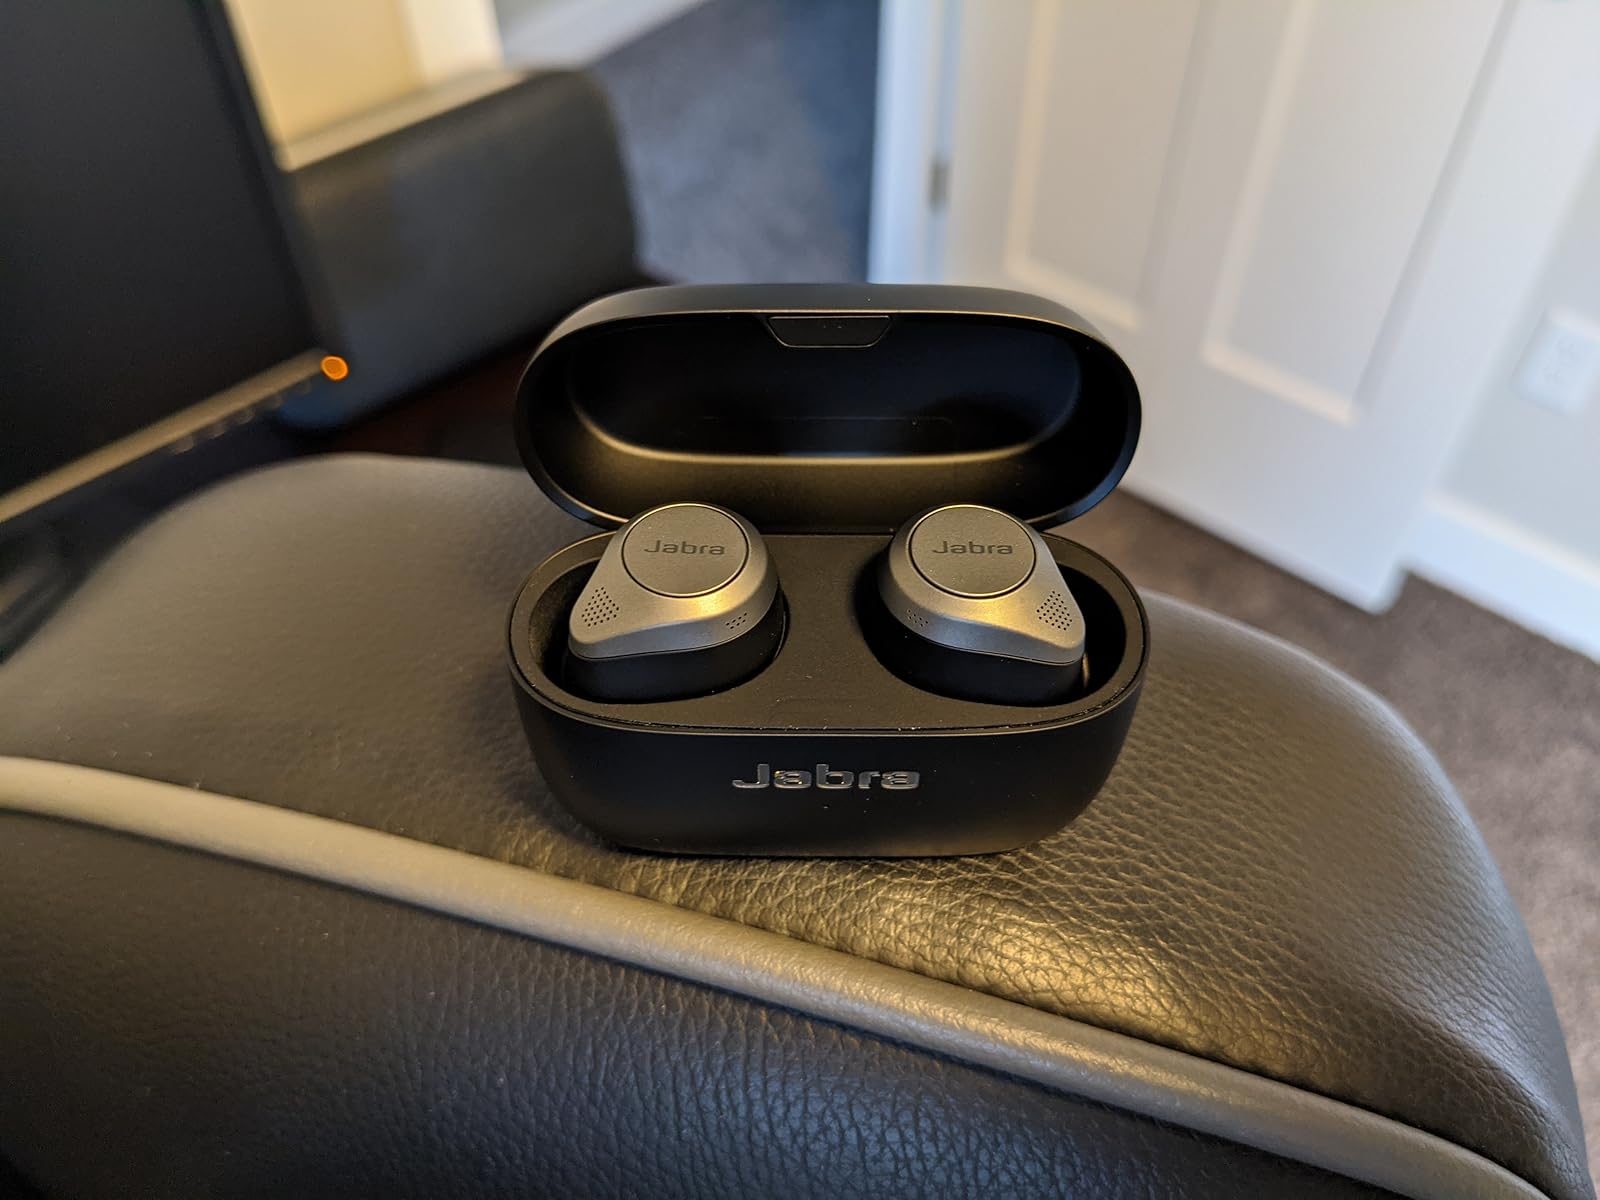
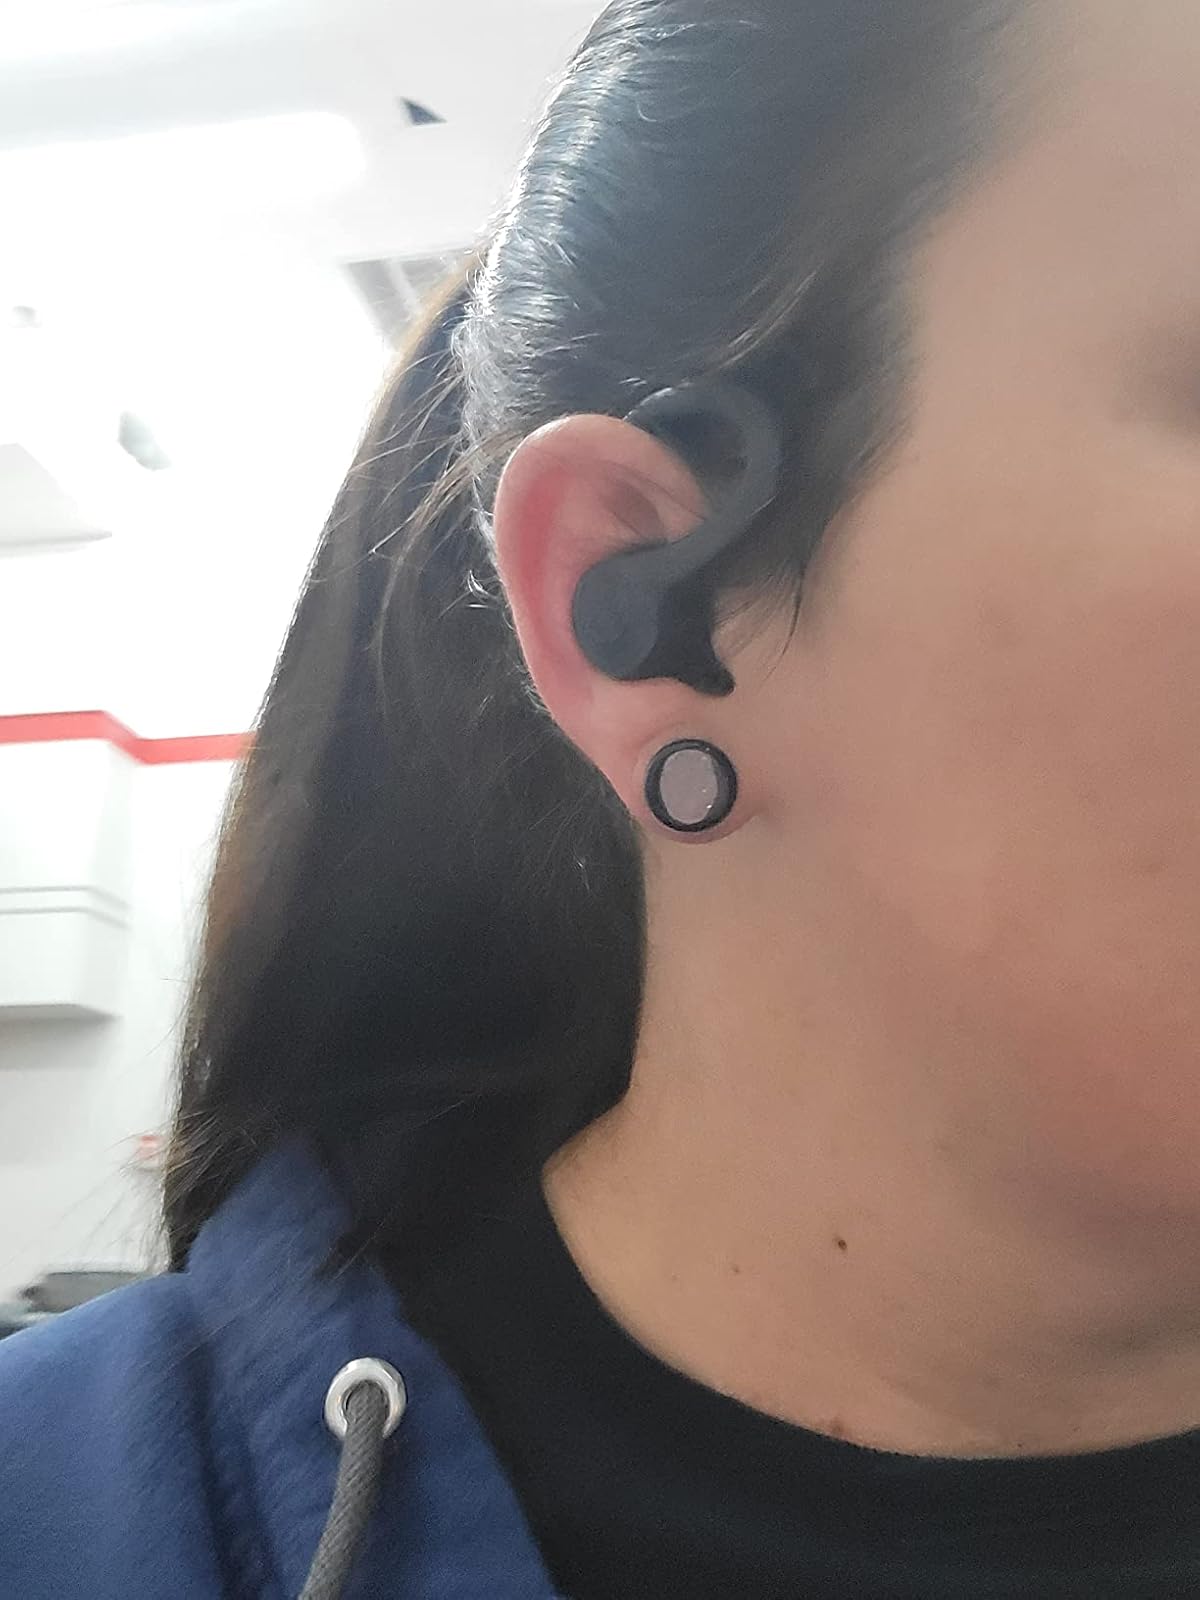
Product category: earbuds
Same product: no